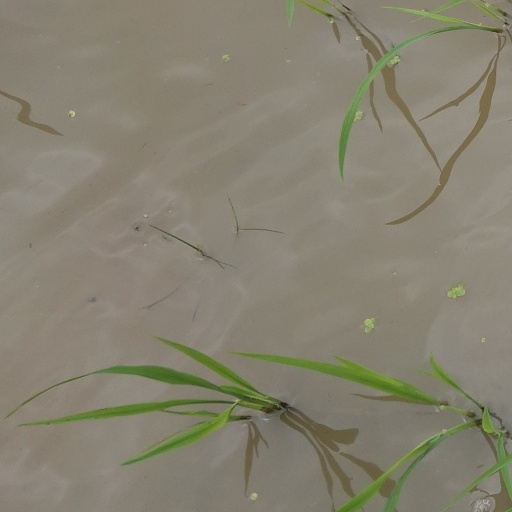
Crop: rice